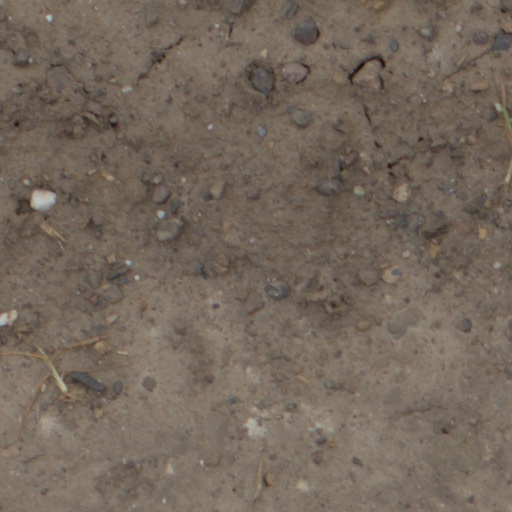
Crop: wheat